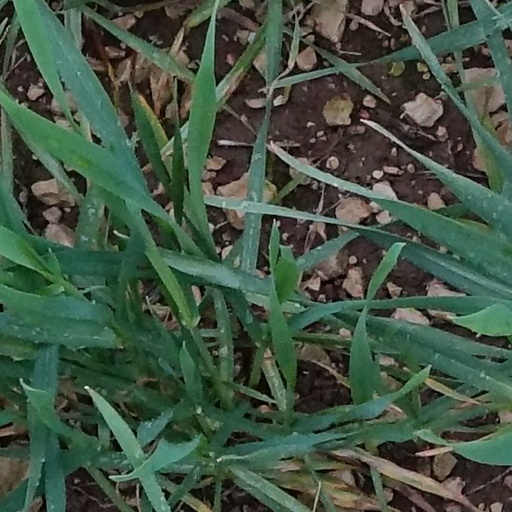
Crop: wheat